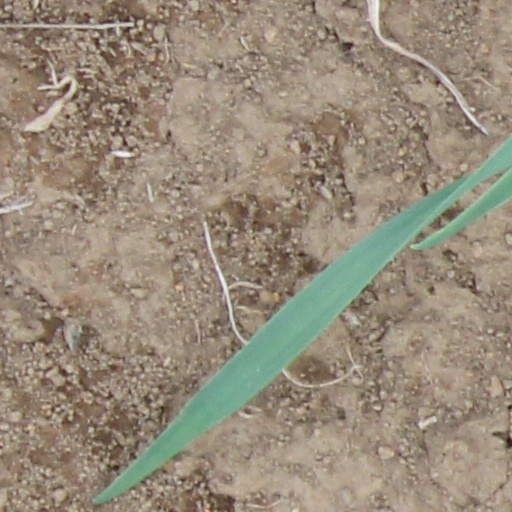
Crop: wheat